Lacey Sturm

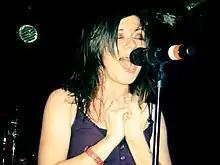
Sturm in 2008

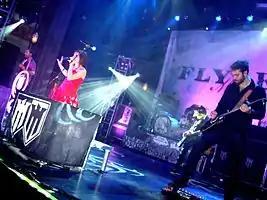
Sturm (center left) with Flyleaf in 2010

In 2000, Sturm began to play with drummer James Culpepper. The pair worked with guitarists Sameer Bhattacharya and Jared Hartmann. In 2002, Pat Seals, Flyleaf's current bassist, joined, forming a group named Passerby. For legal reasons, they renamed themselves Flyleaf in June 2004.